Stephen Breyer

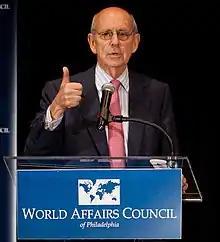
Breyer speaking in Philadelphia, Pennsylvania, in 2011

In 1993, on the recommendation of Orrin Hatch, President Bill Clinton considered both Breyer and Ruth Bader Ginsburg for the seat vacated by Byron White. Clinton ultimately appointed Ginsburg.